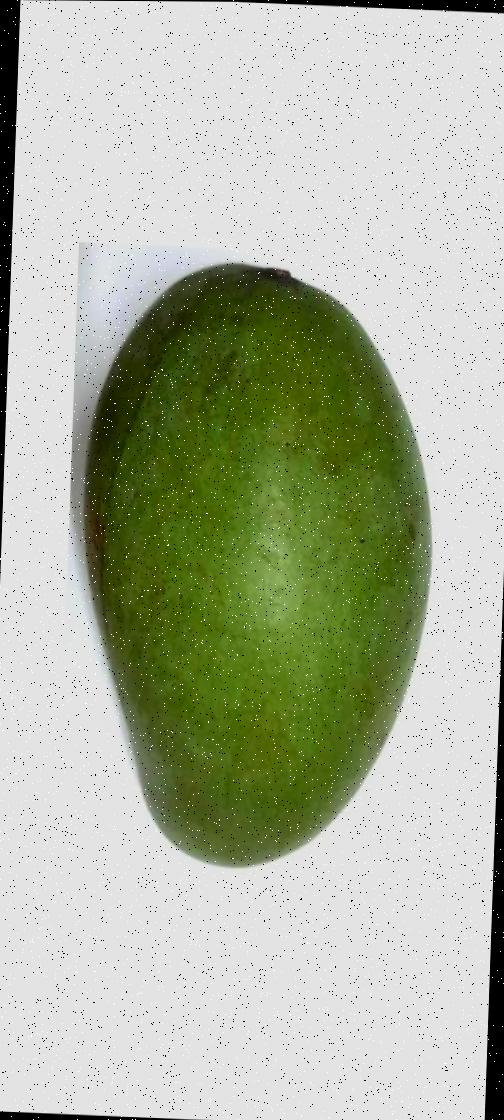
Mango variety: Rupali